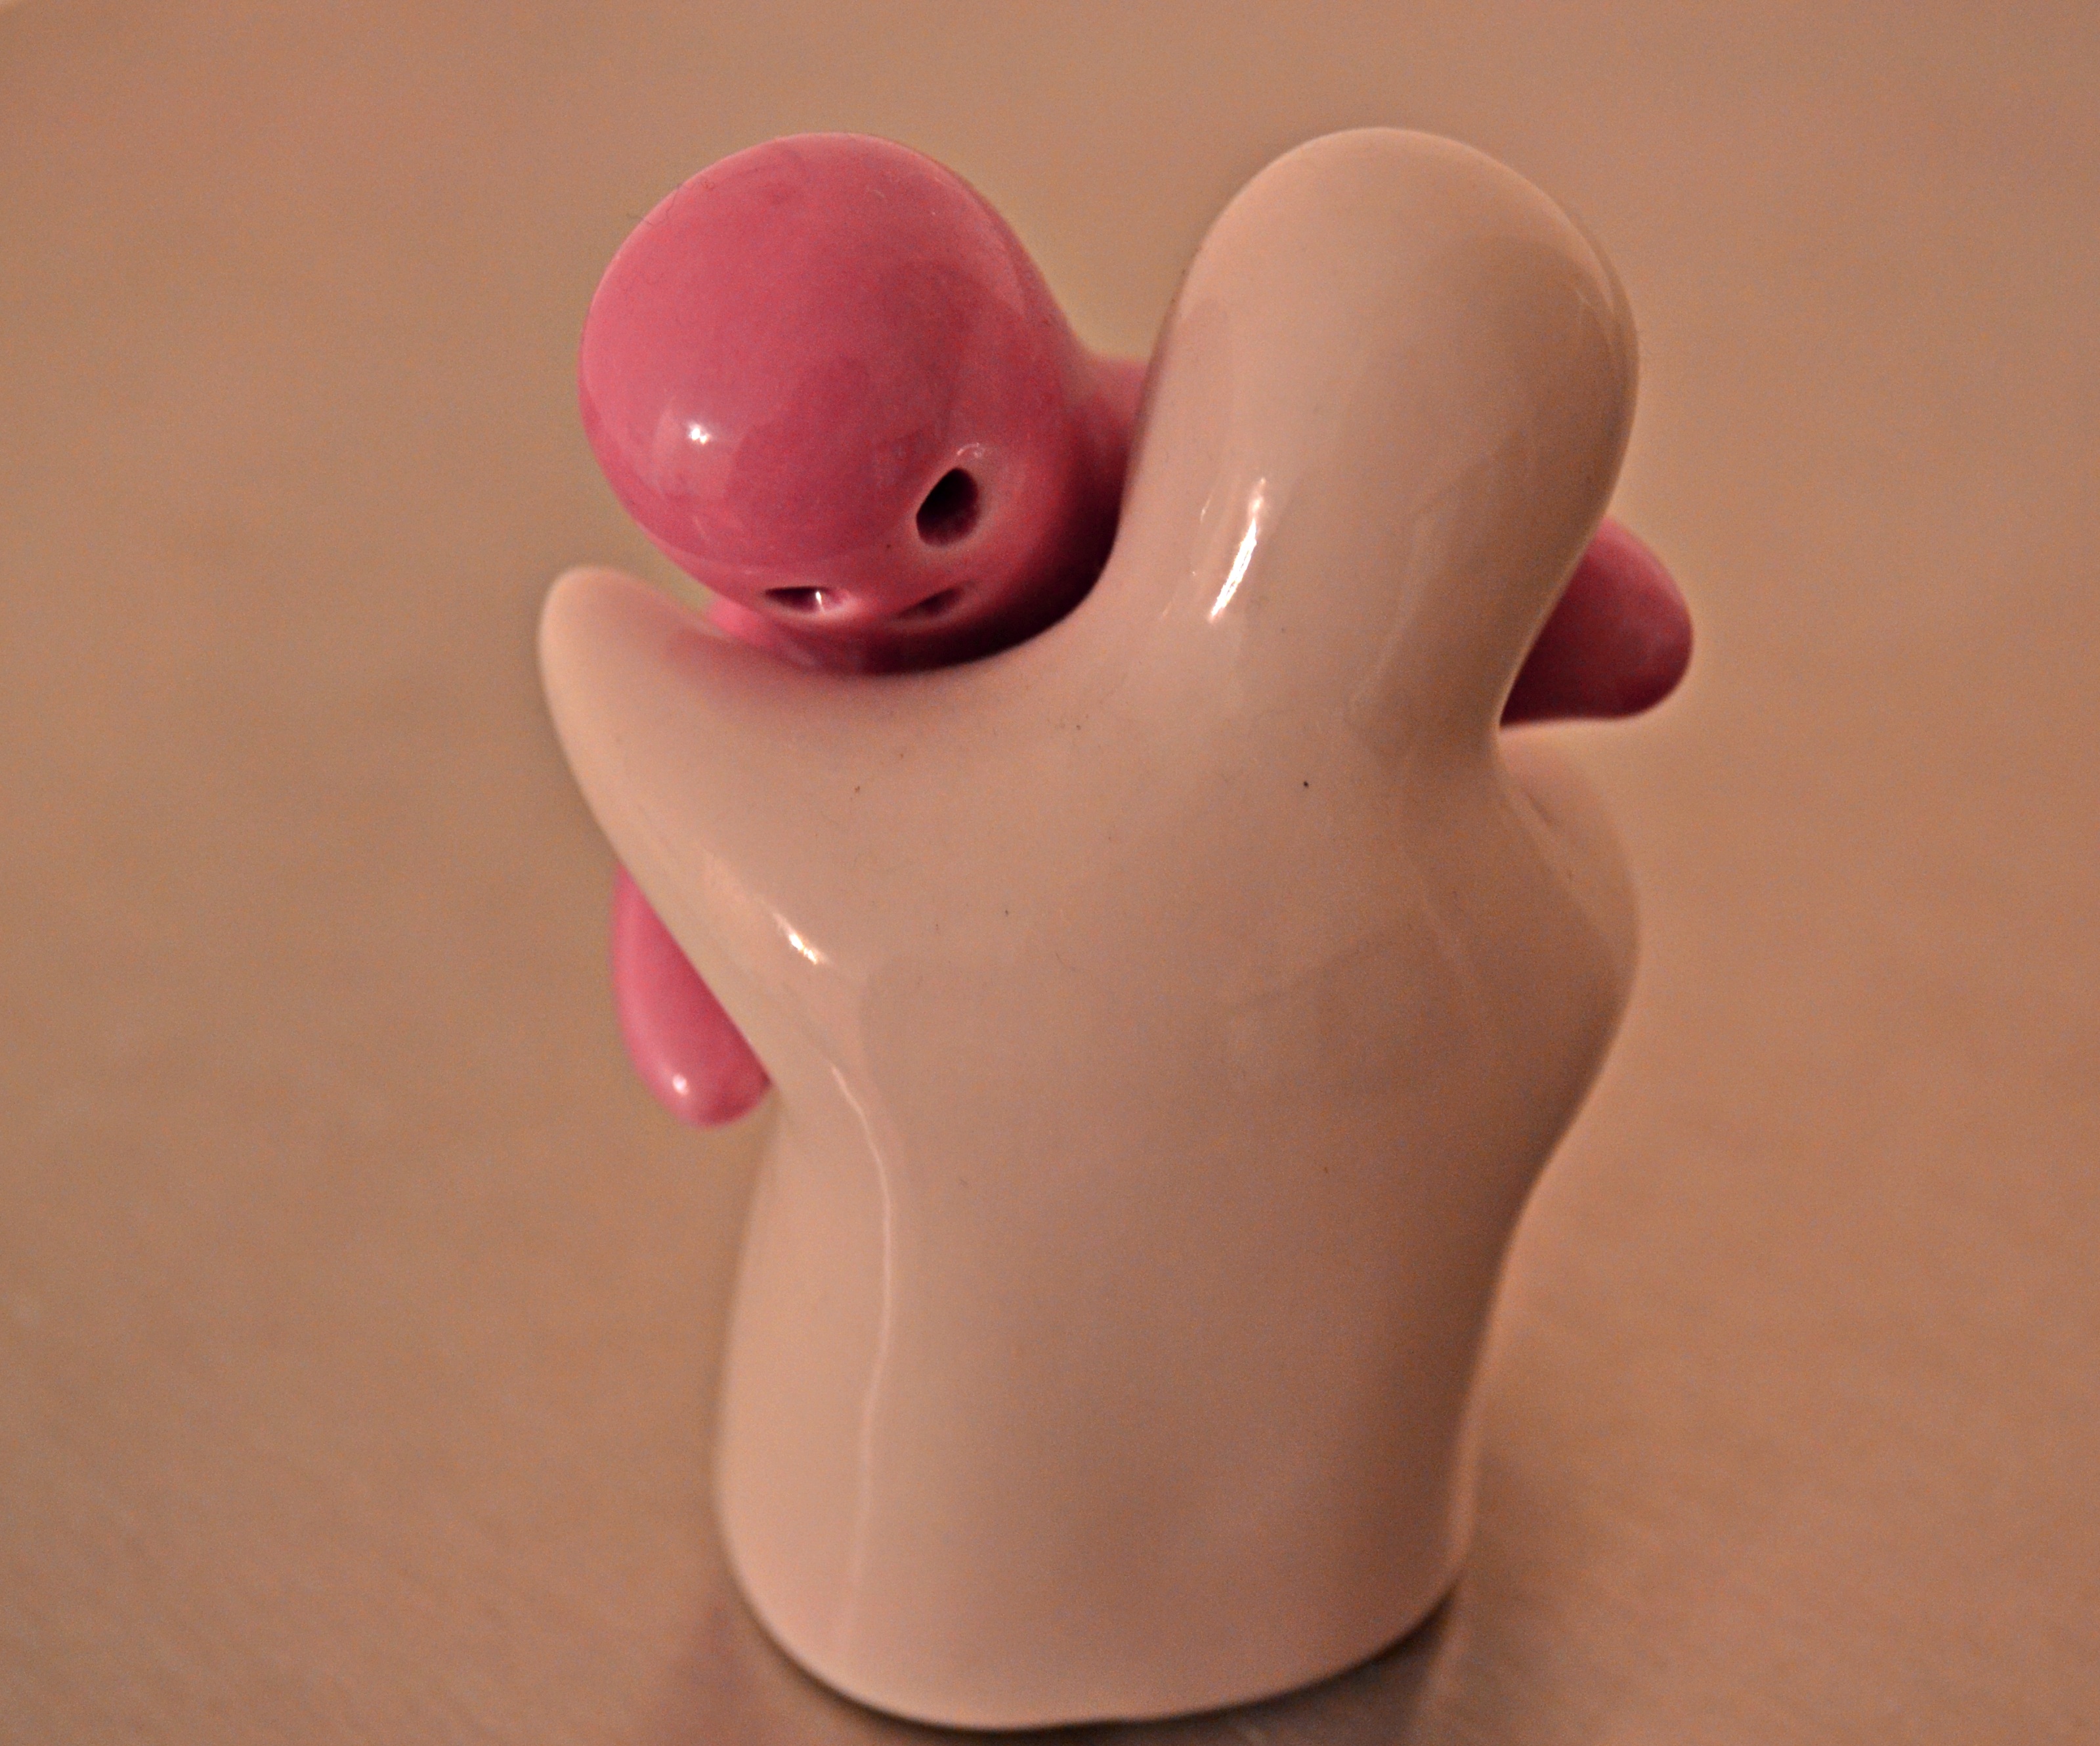
hand, love, finger, ceramic, couple, together, pink, toy, nose, head, figurine, skin, organ, valentine, figurines, connectedness, unit, torque, pepper salt shaker, pepper salt set